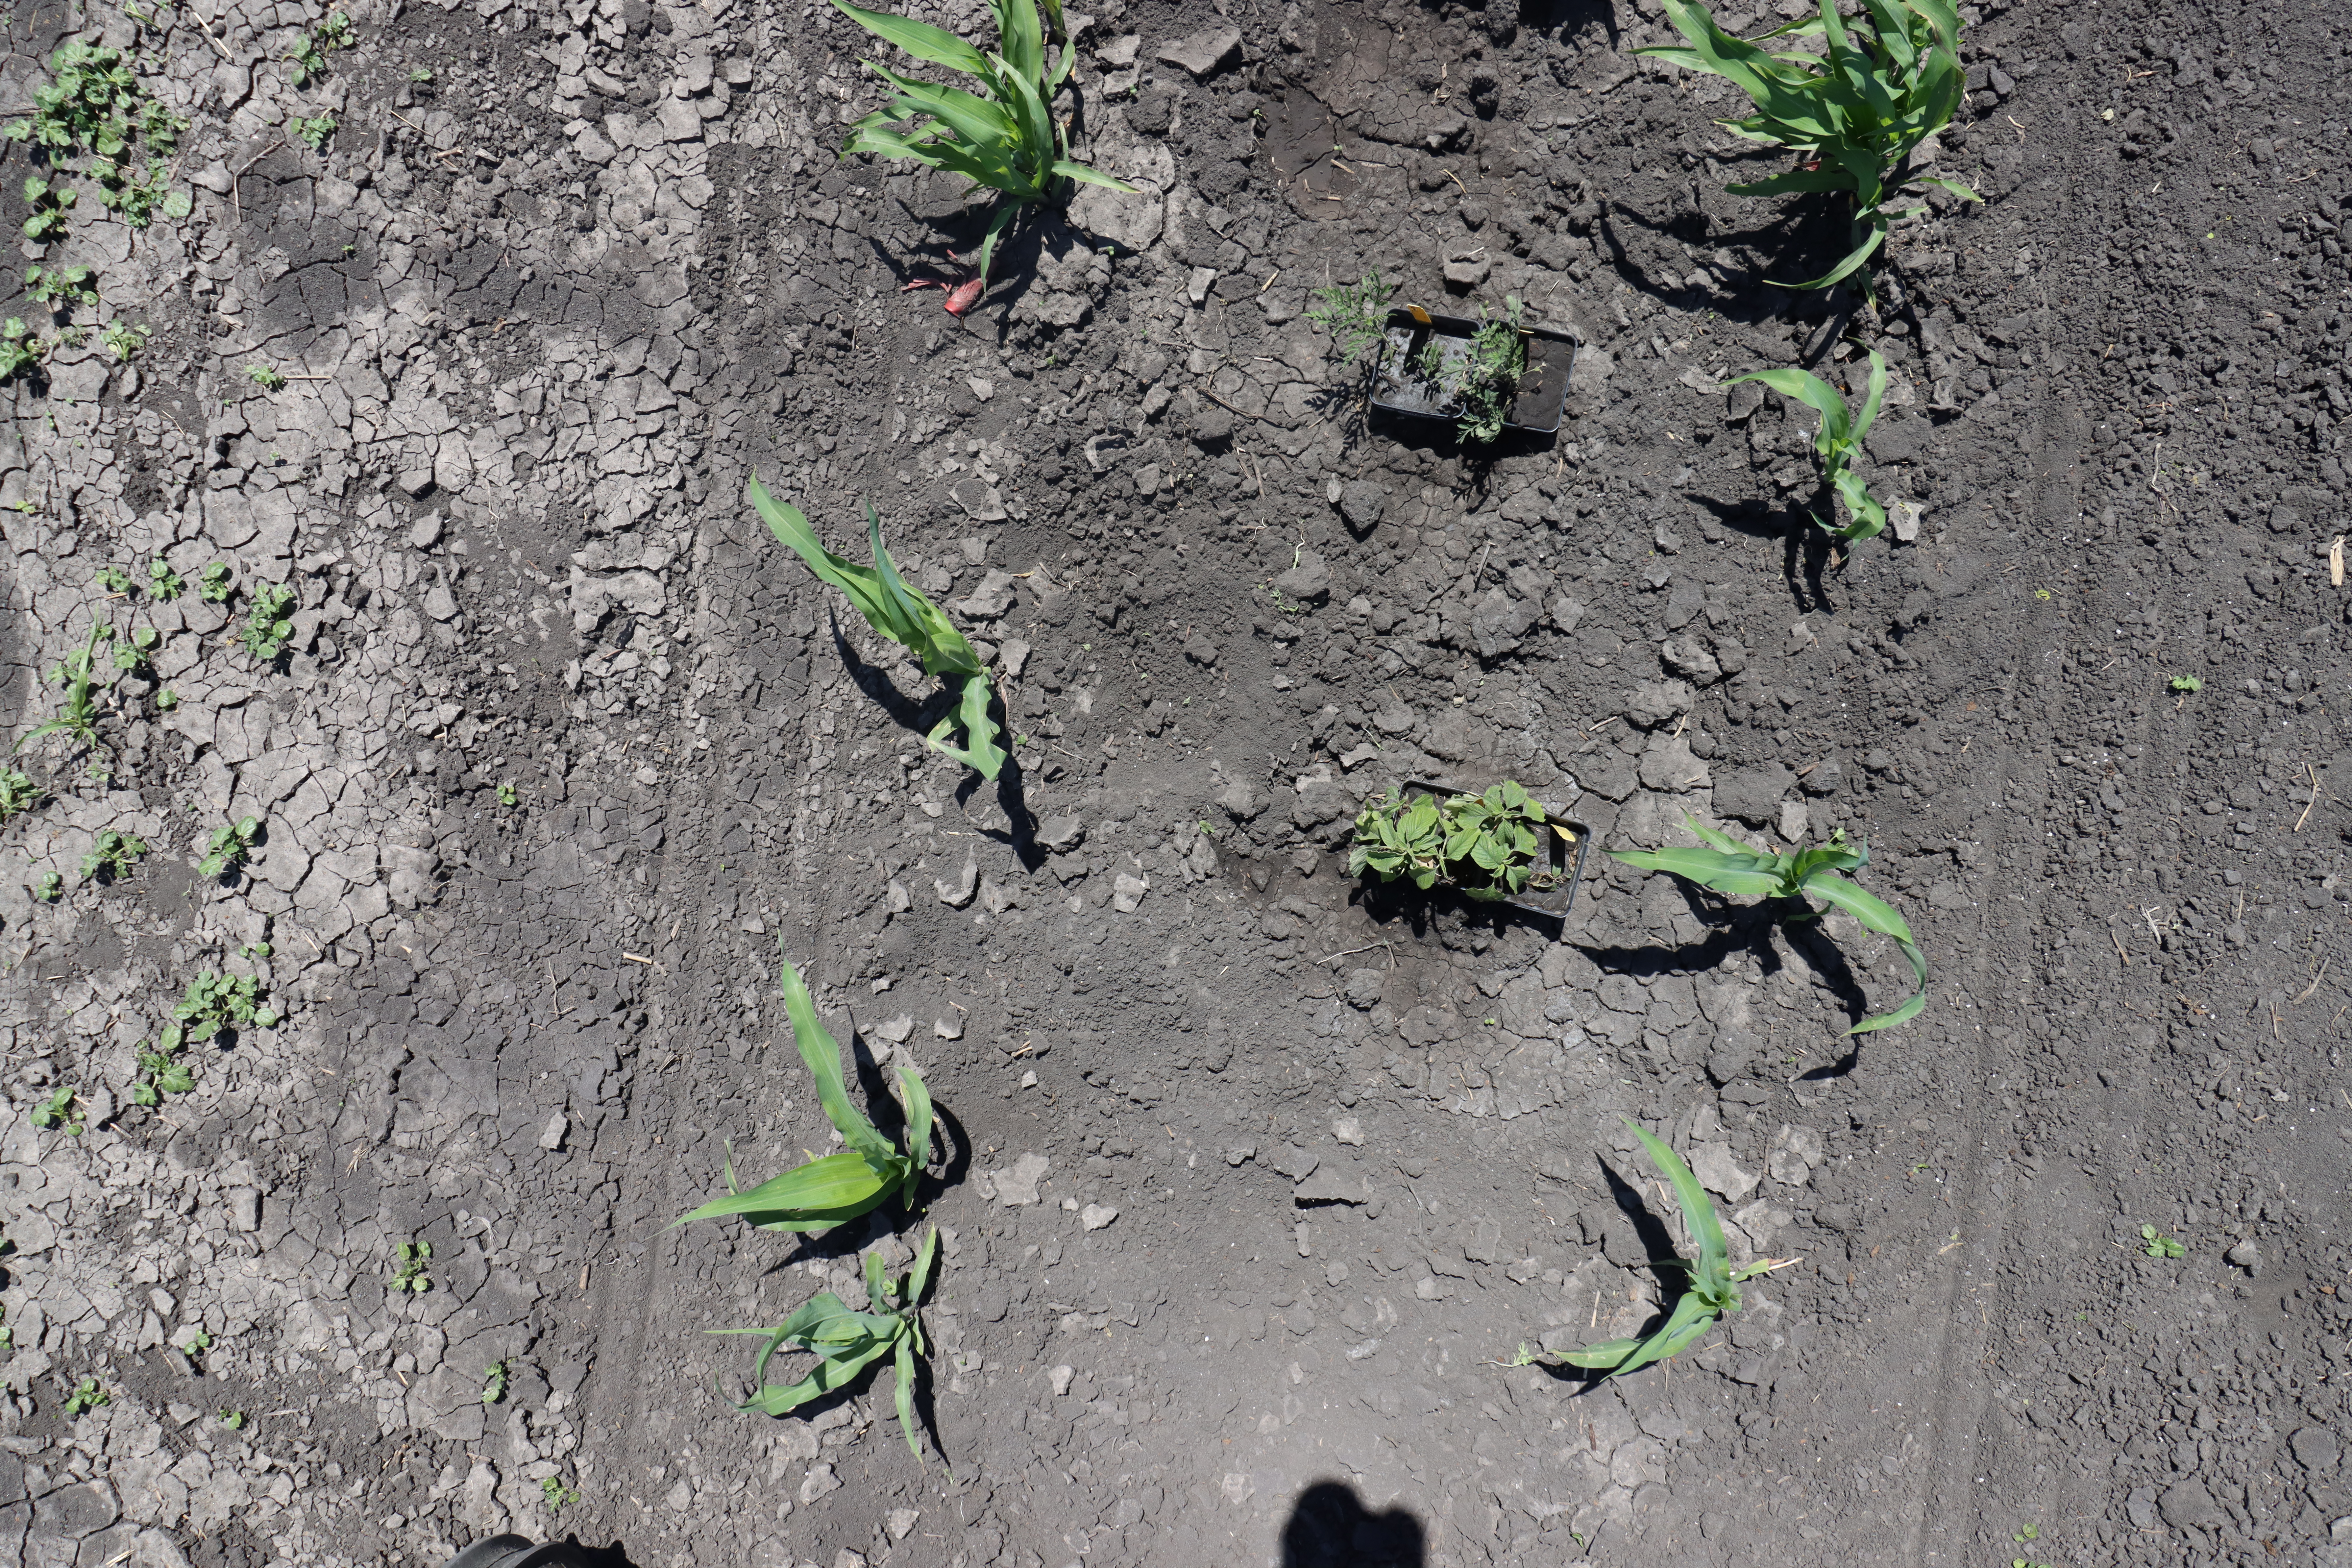
Crop: Corn
Objects: Corn, Corn, Corn, Corn, Corn, Corn, Corn, Corn, Ragweed, Ragweed, Redroot Pigweed, Redroot Pigweed